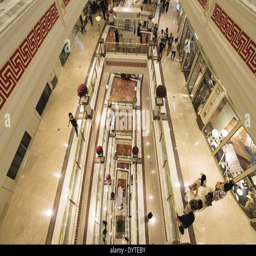
customers walk at the shop